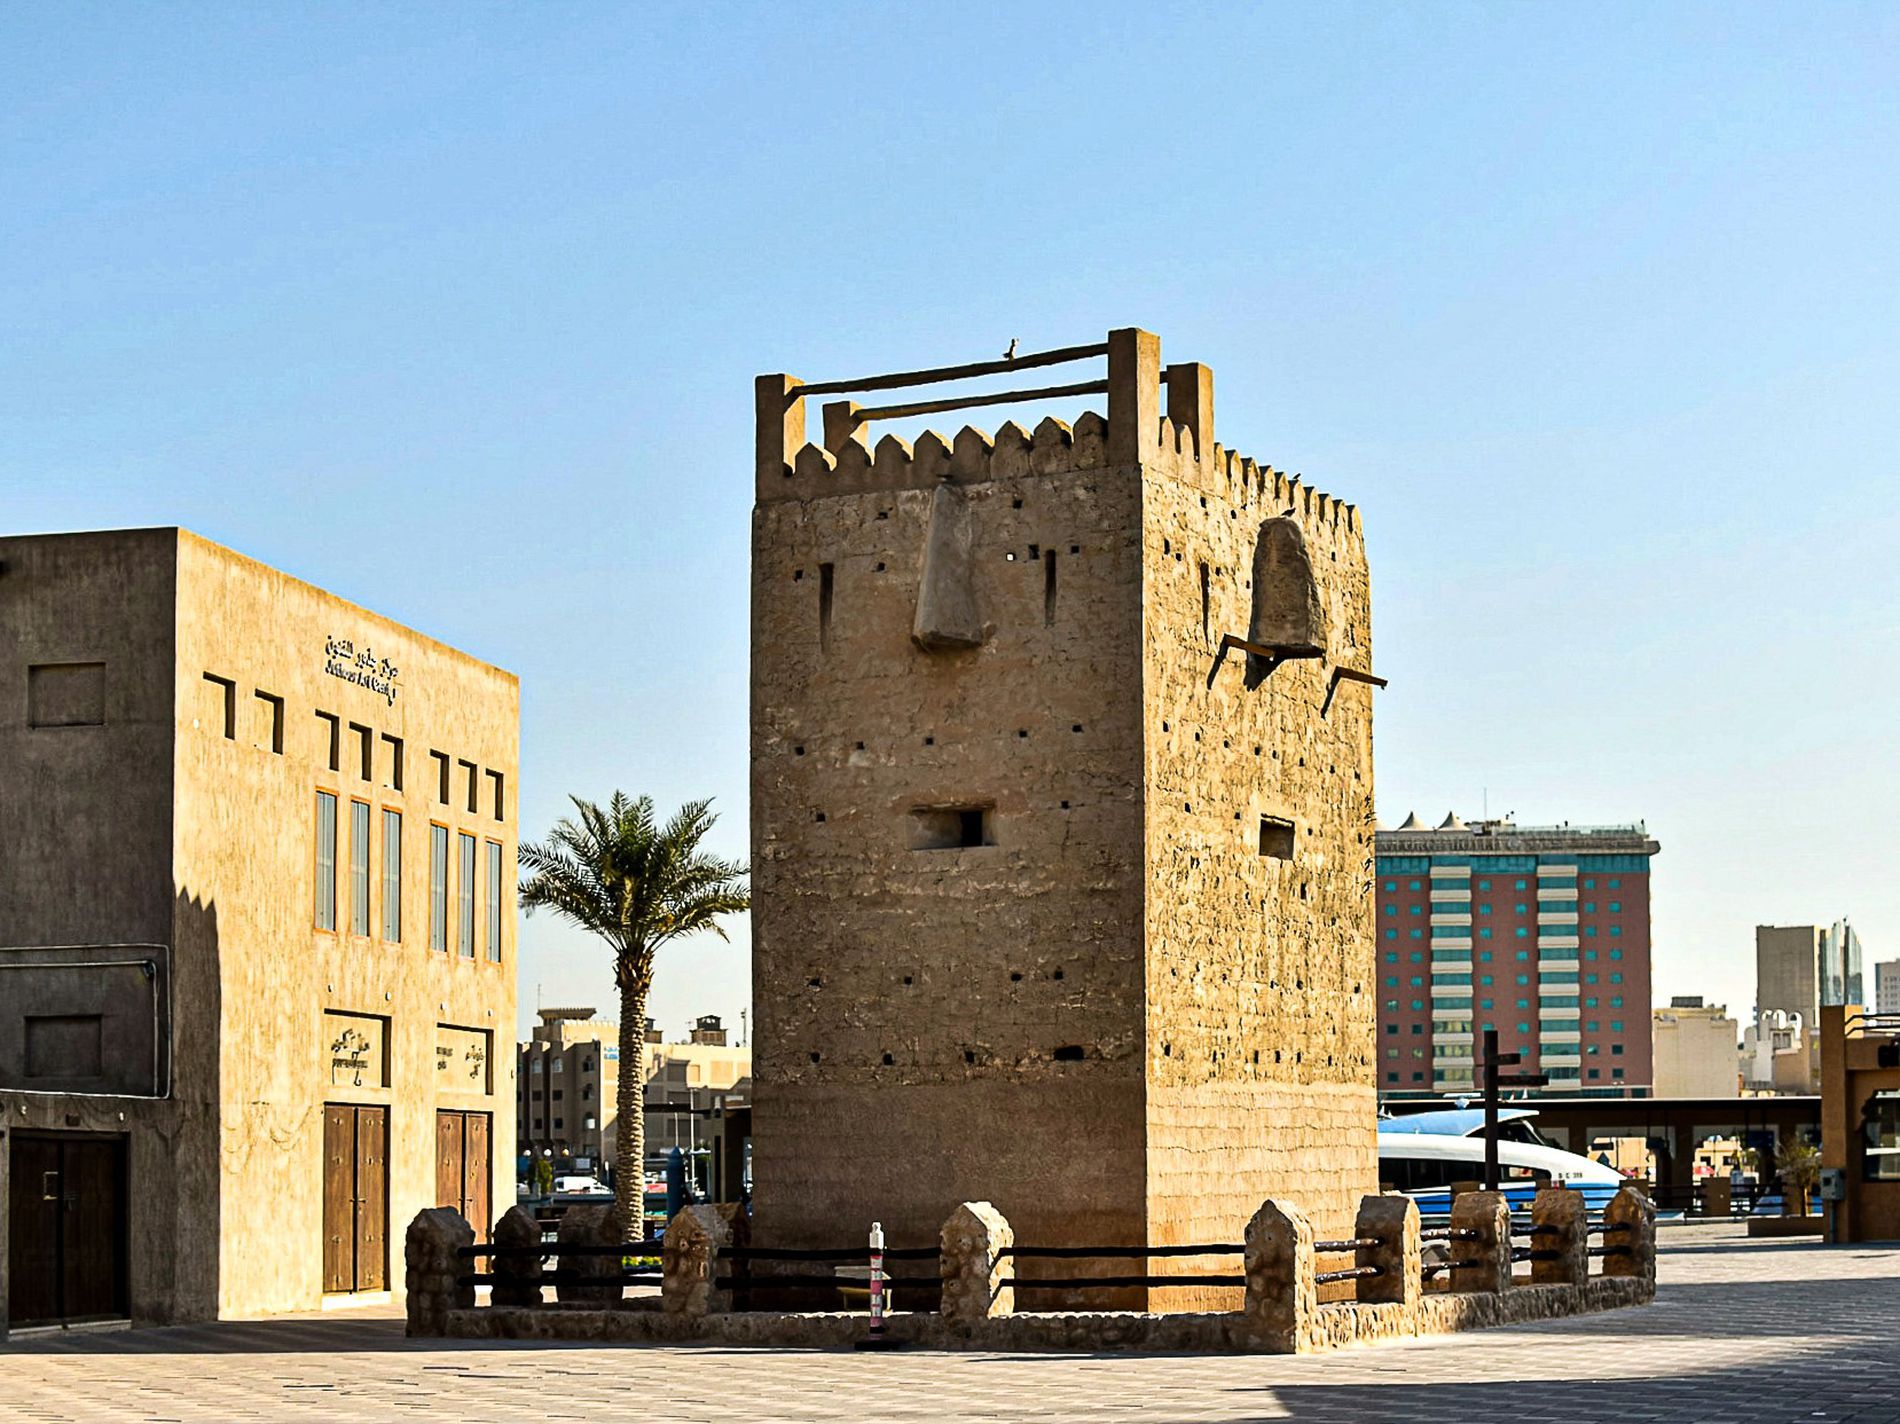
Old Buildings
A picture features two old buildings made of rocks and stones. There is a city with modern buildings in the background.
Taken at an eye level from a wide-angle shot in daylight, a photograph of two old buildings made of rocks and stones. There is a city with modern buildings in the background. The scene combines archaic and modern elements in a historical atmosphere.
Labels: City, Urban, Architecture, Building, Castle, Fortress, Arch, Gothic Arch, Road, Street, Plant, Tree, Car, Transportation, Vehicle, Landmark, Temple of Luxor, Palm Tree, Bell Tower, Tower, Clock Tower, Brick, Downtown, High Rise, Sky, Buildings
Camera: NIKON CORPORATION NIKON D3500
Lens: 35.0 mm f/1.8
Aperture: F3.2
Exposure: 1/1600 sec
ISO: 100
Focal length: 35.0 mm